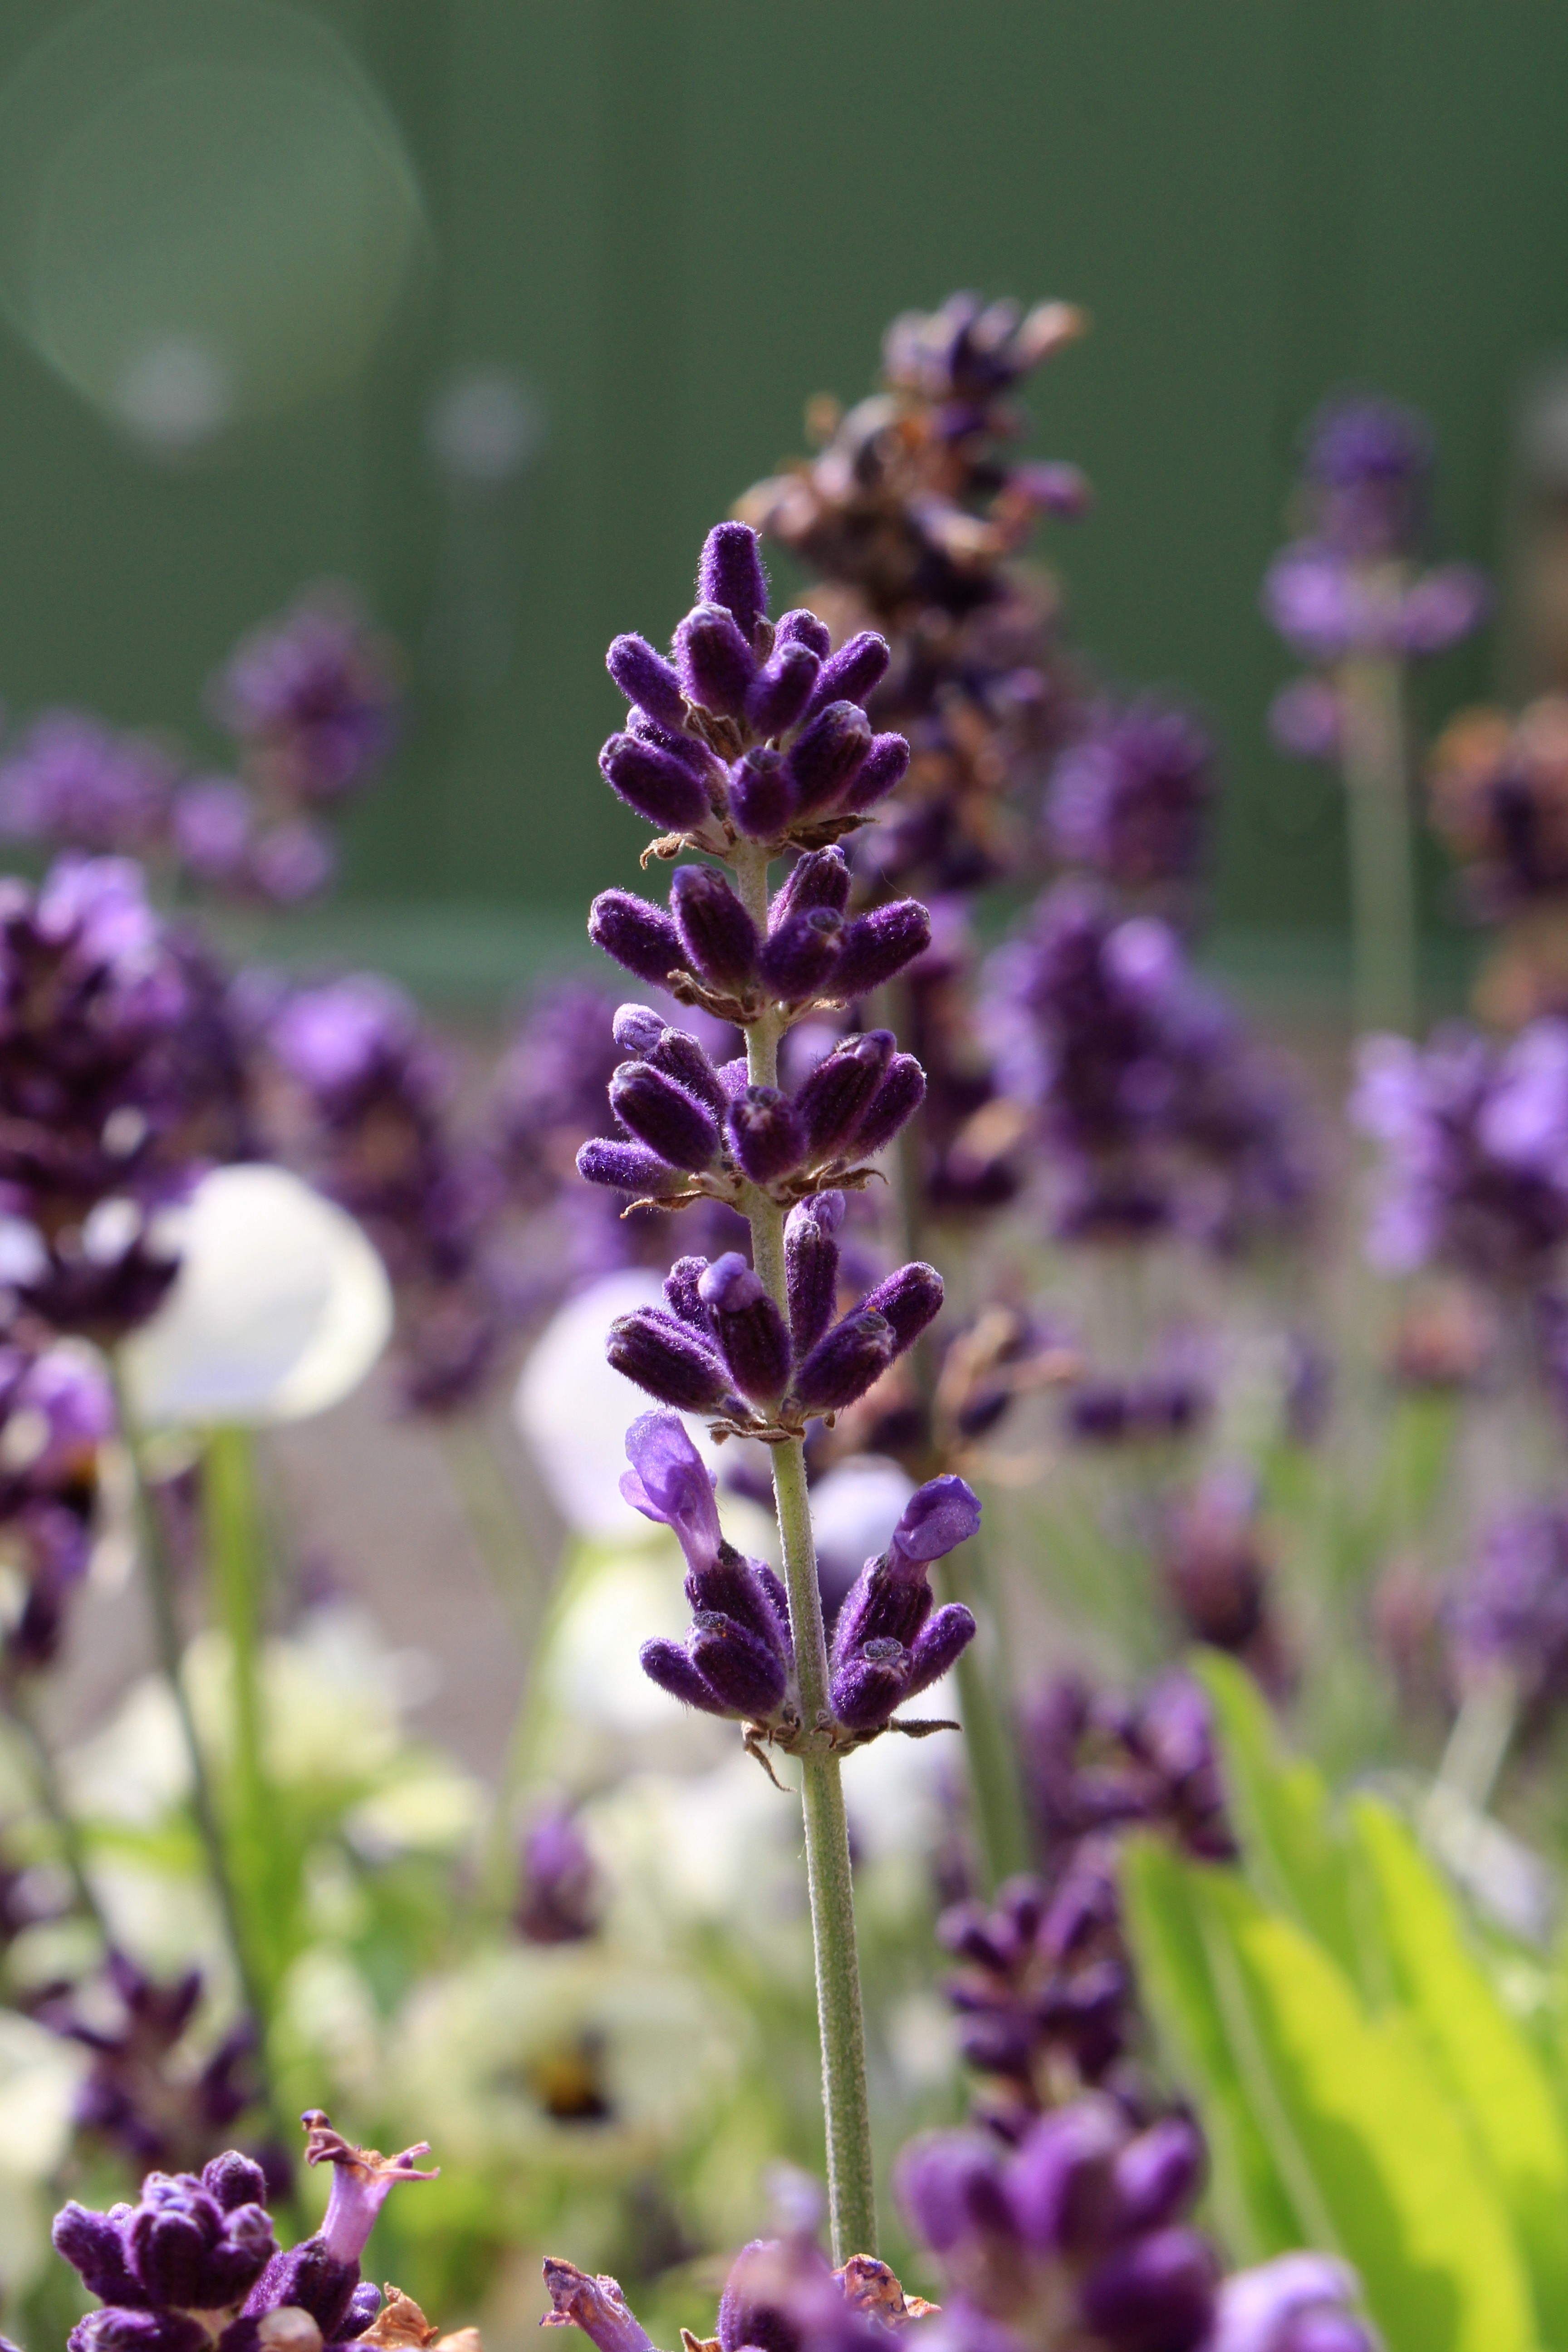
nature, blossom, plant, flower, purple, herb, natural, botany, flora, lavender, wildflower, outdoors, violet, smell, fragrance, aromatherapy, macro photography, summer flowers, herbal, flowering plant, lavender flower, annual plant, land plant, english lavender, french lavender, dactylorhiza praetermissa